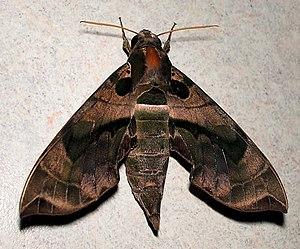
Daphnis placida est une espèce de lépidoptères appartenant à la famille des Sphingidae, à la sous-famille des Macroglossinae, à la tribu des Macroglossini et au genre Daphnis.